Marko Stanojević (footballer, born 1997)

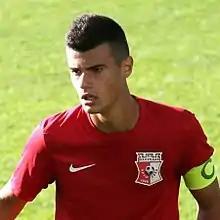
Stanojević with Napredak

Marko Stanojević (born 4 May 1997) is a Serbian footballer who plays as a defensive midfielder for Sloboda Užice.